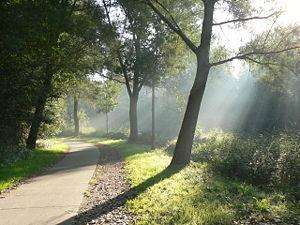
Piste cyclable vers le campus de Diepenbeek.
L'environnement aux Pays-Bas est l'environnement du pays Pays-Bas.
Cet article présente les différents réseaux de transport aux Pays-Bas.